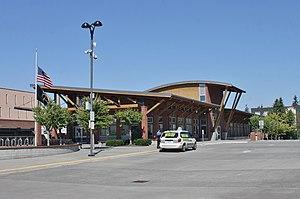
La gare de Mount Vernon est une gare ferroviaire des États-Unis située dans la ville de Mount Vernon dans l'État de Washington; elle est desservie par Amtrak. C'est une gare sans personnel.